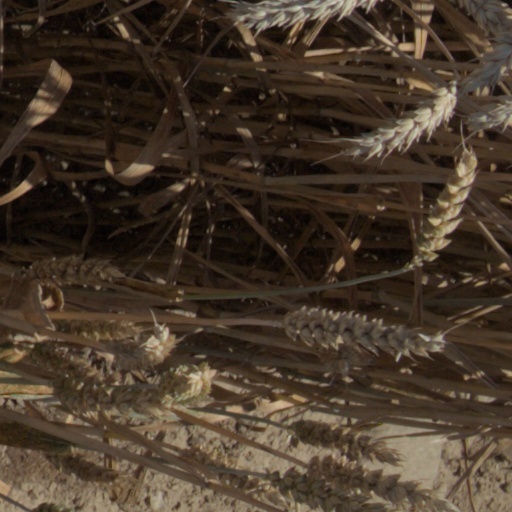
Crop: wheat